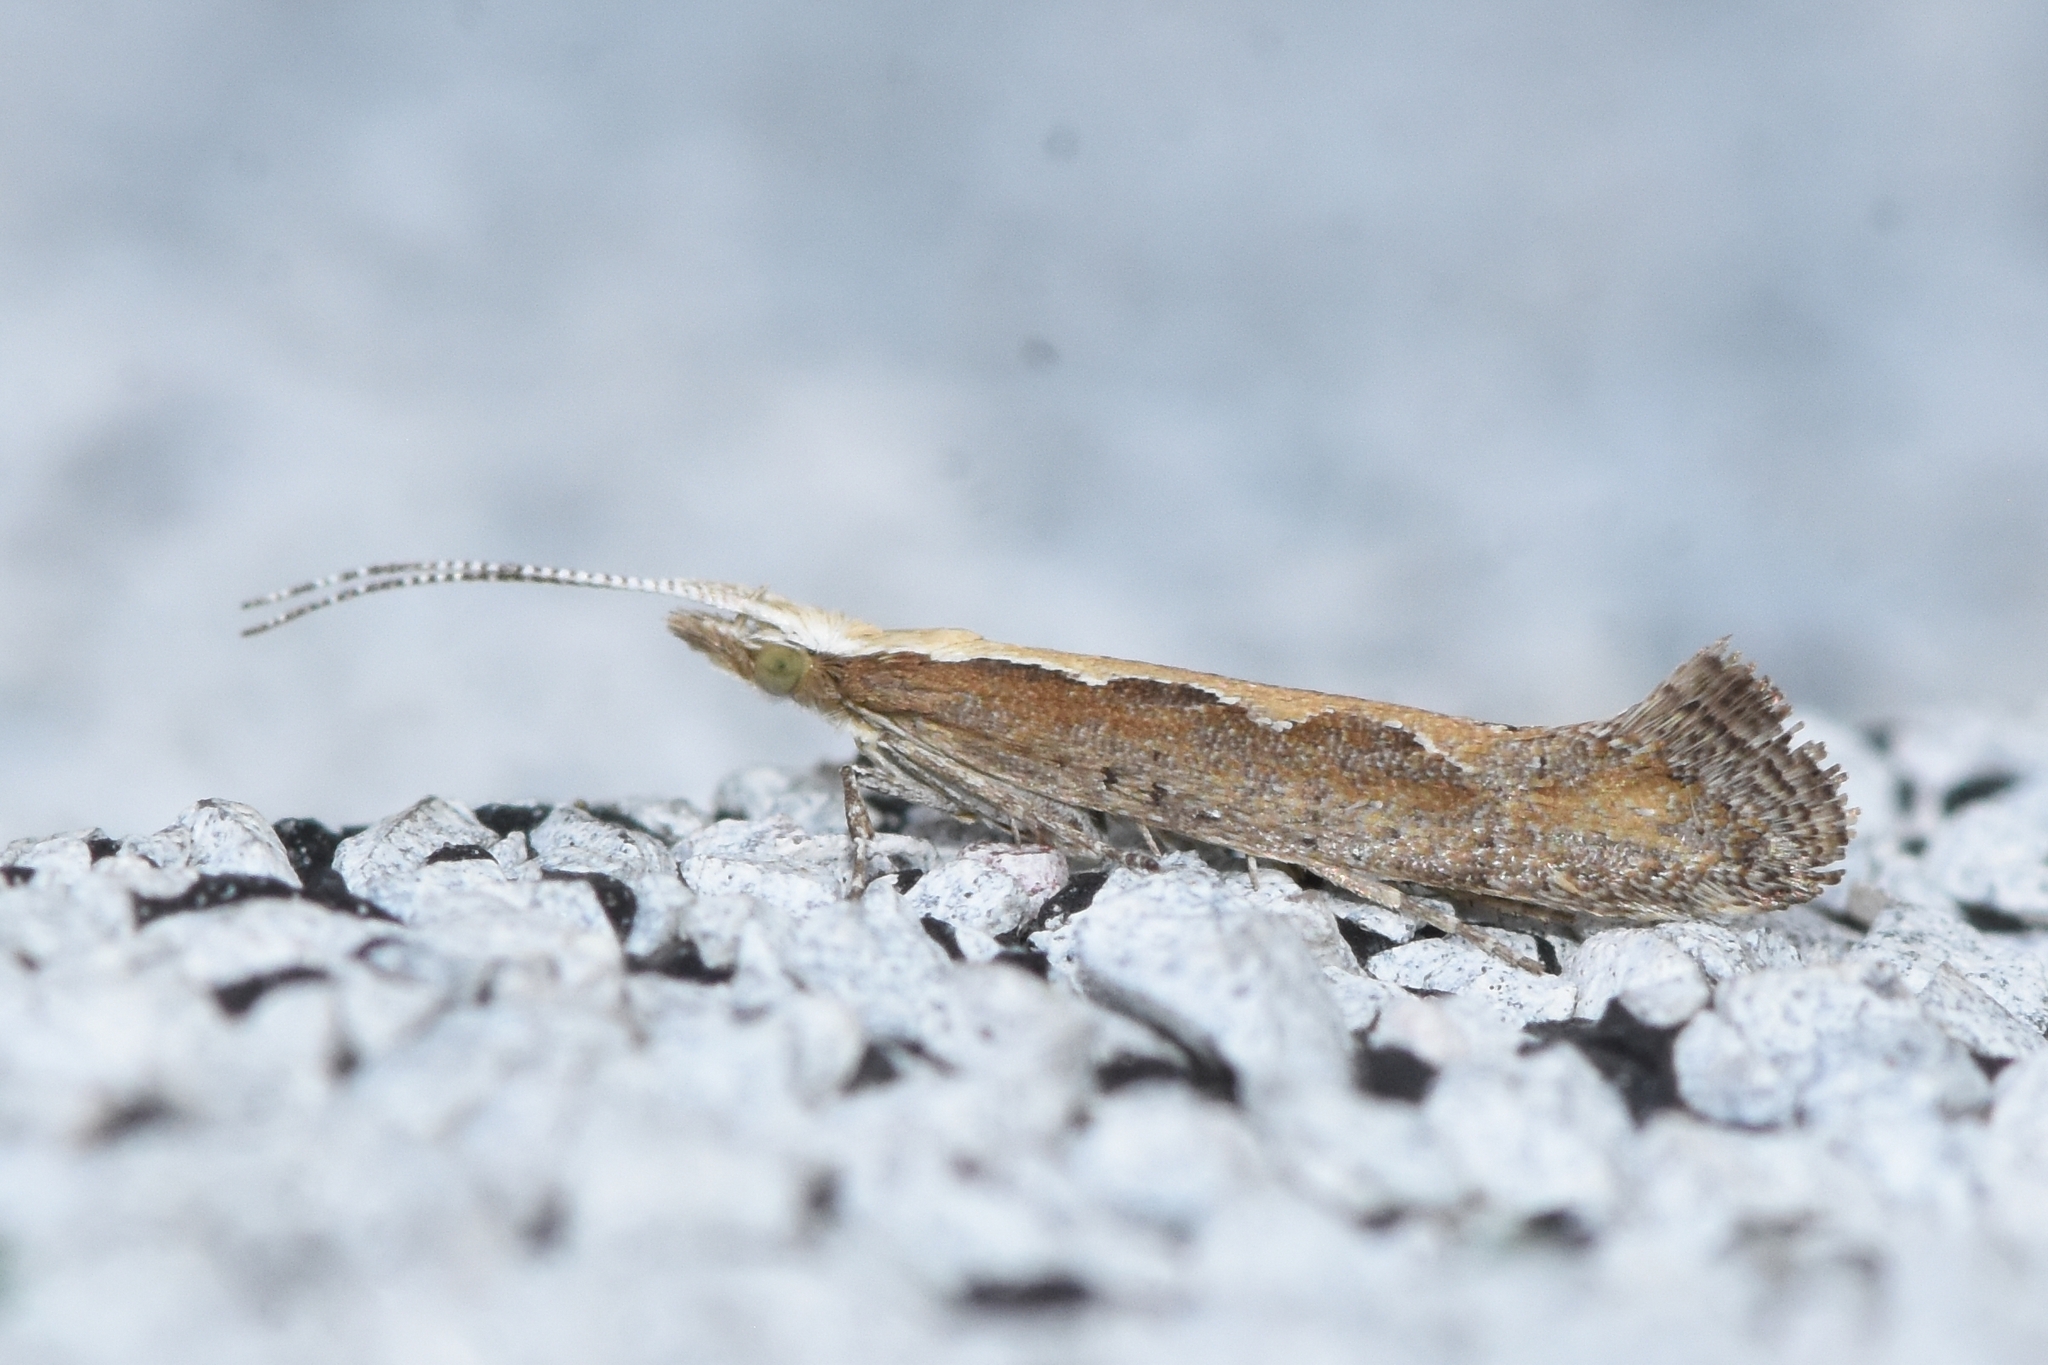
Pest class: diamondback_moth